2020 Green Party of Canada leadership election

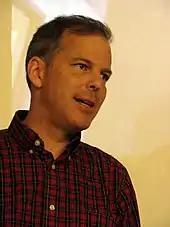
David Merner

David Merner, 58, is a retired lawyer residing on Vancouver Island, British Columbia. He holds degrees from Harvard College, University of Alberta, Oxford University, and University of Toronto. Prior to his university studies, David was largely educated in French pre-schools and primary schools. He was the former Green Party Critic for Justice (2018–2020), and was the Green Party candidate for Esquimalt—Saanich—Sooke in 2019. From 2012 to 2013, he was the president of the Liberal Party of Canada's British Columbia wing and was their candidate for Esquimalt—Saanich—Sooke in 2015. Prior to entering politics, Merner was a lawyer at the Department of Justice and for the Privy Council Office as well as the Ministry of Attorney General of British Columbia. He was also the recipient of the Head of the Public Service Award from the Government of Canada.